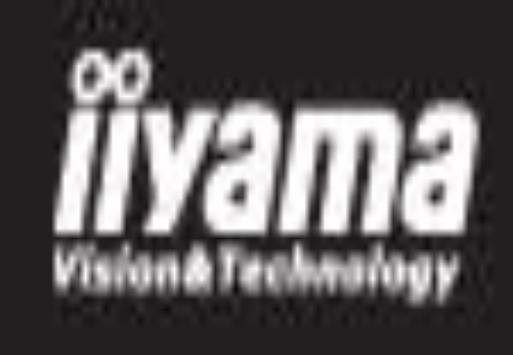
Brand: Iiyama
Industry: Electronic